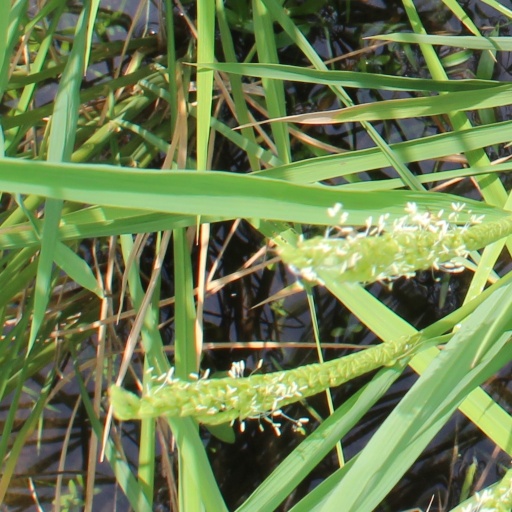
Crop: rice